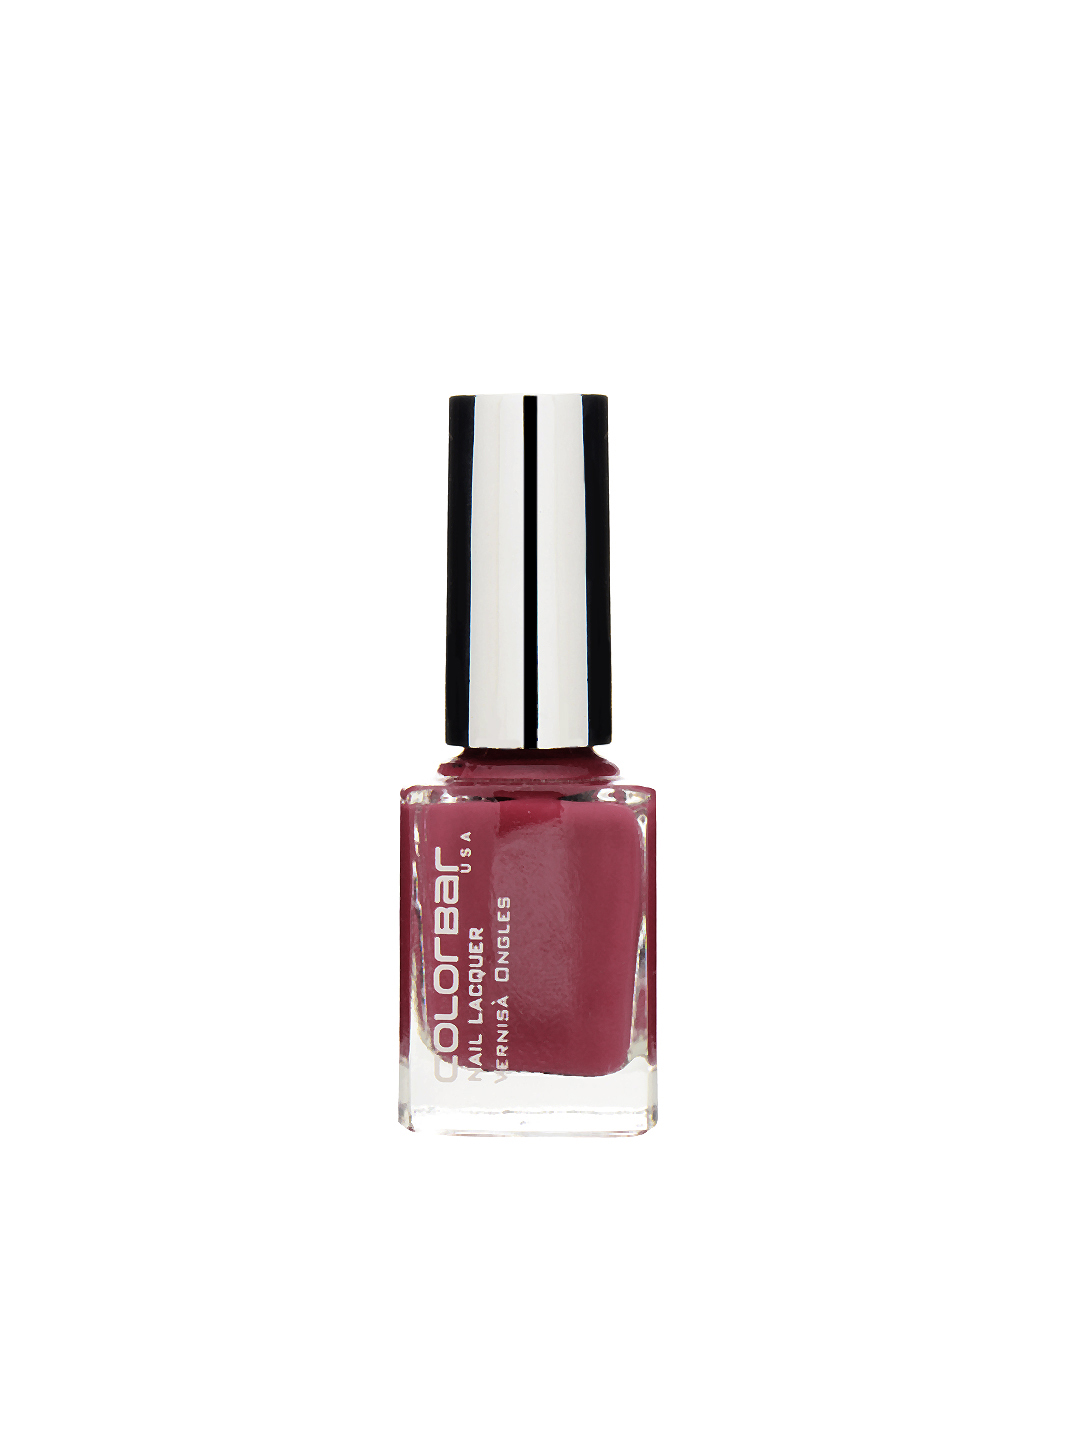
Colorbar Hushed Wine Nail Lacquer 56
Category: Personal Care / Nails / Nail Polish
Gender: Women
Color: Pink
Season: Spring 2017
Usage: Casual